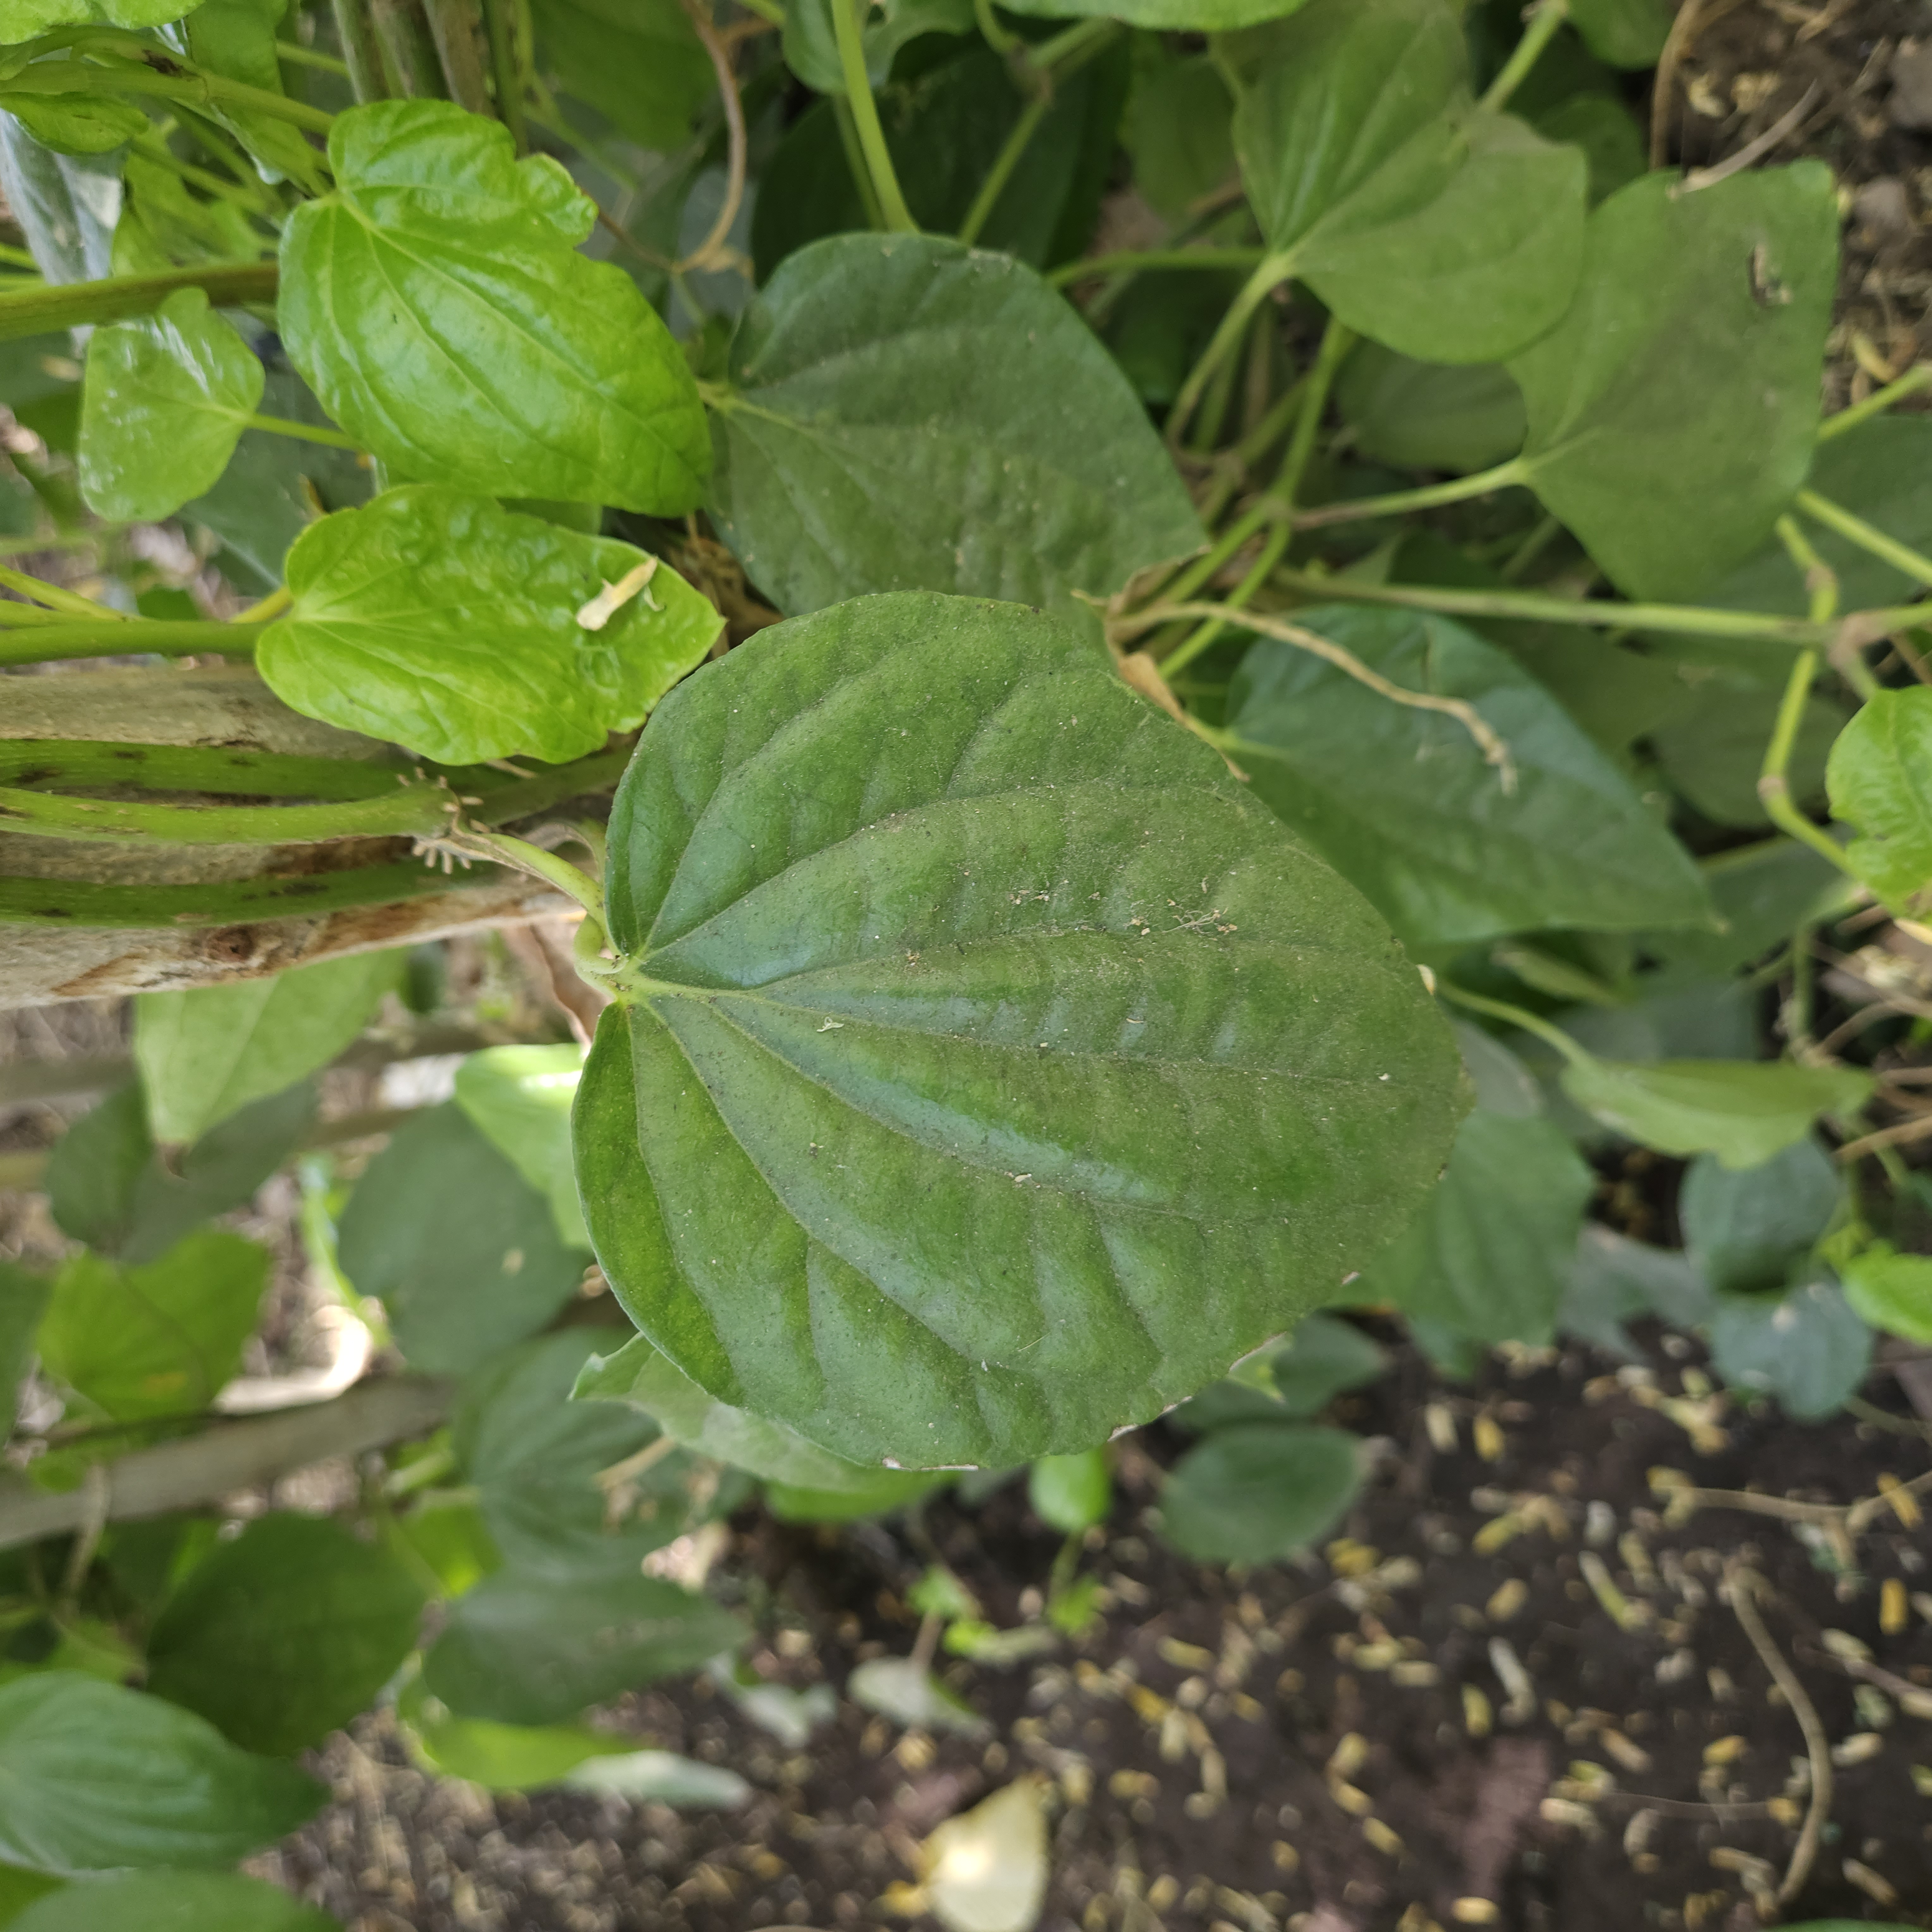
Label: Healthy